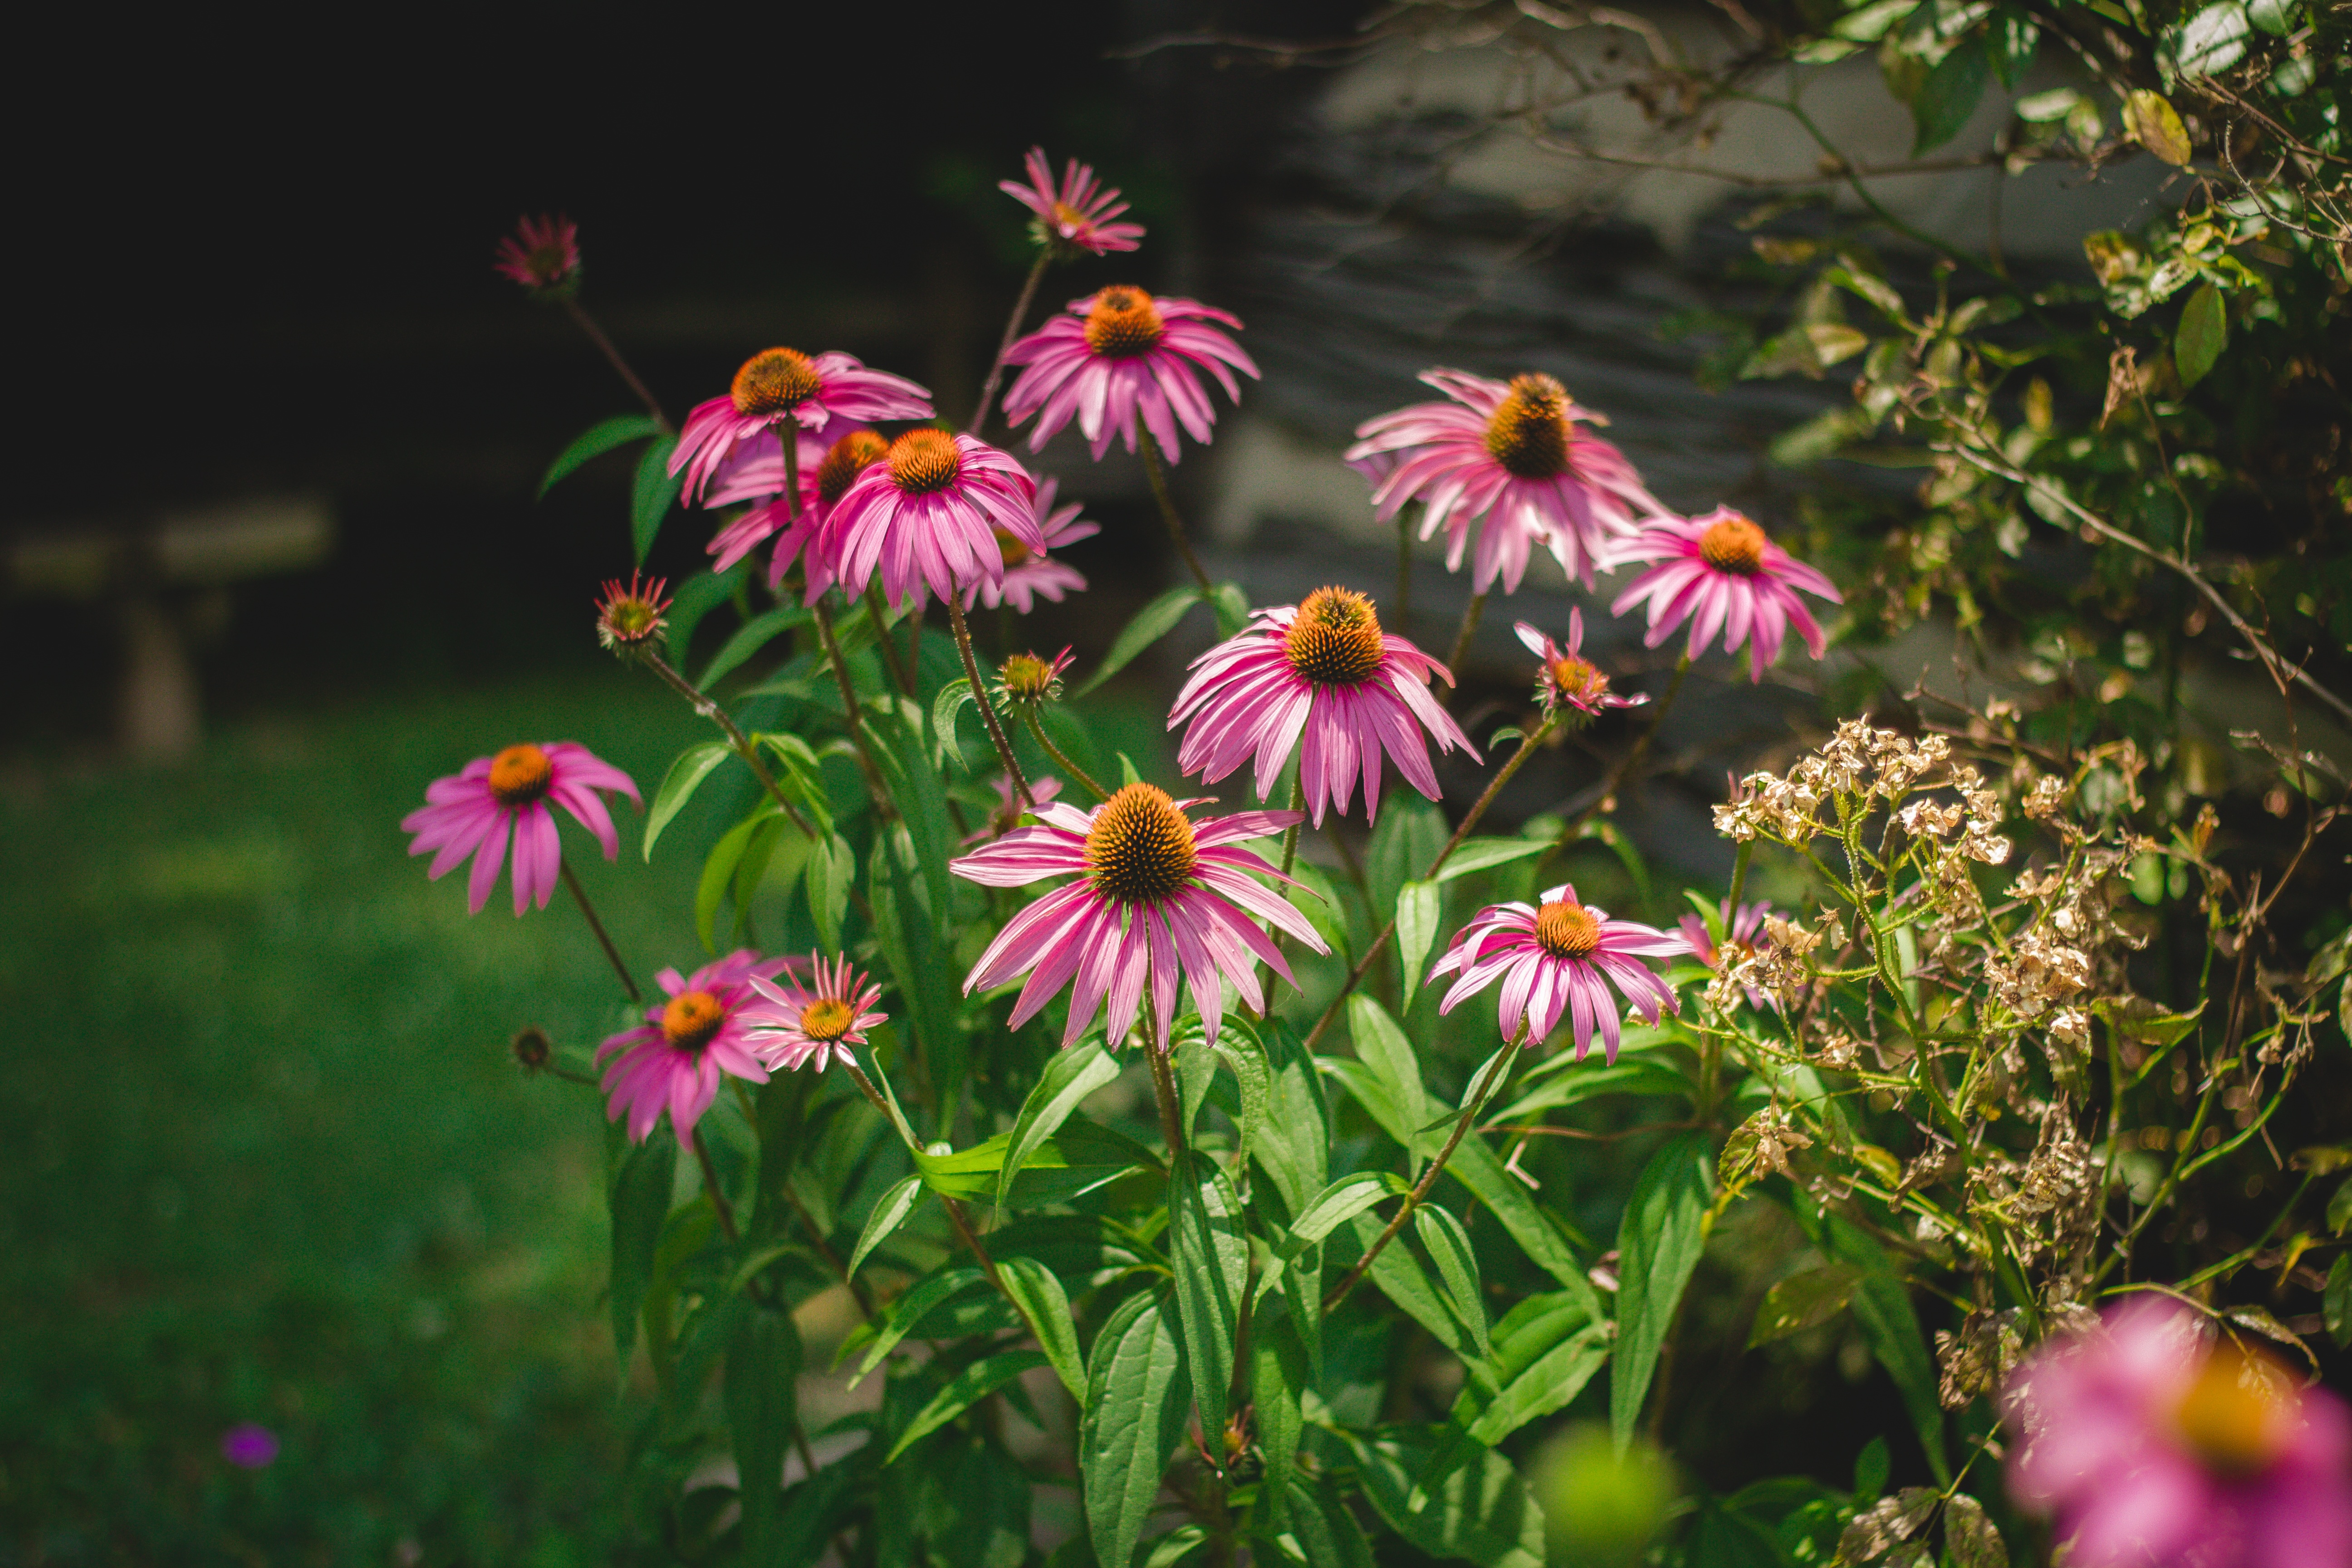
nature, blossom, plant, meadow, leaf, flower, petal, green, natural, botany, garden, pink, flora, season, wildflower, outdoors, gardening, coneflower, flower garden, flowering plant, daisy family, land plant